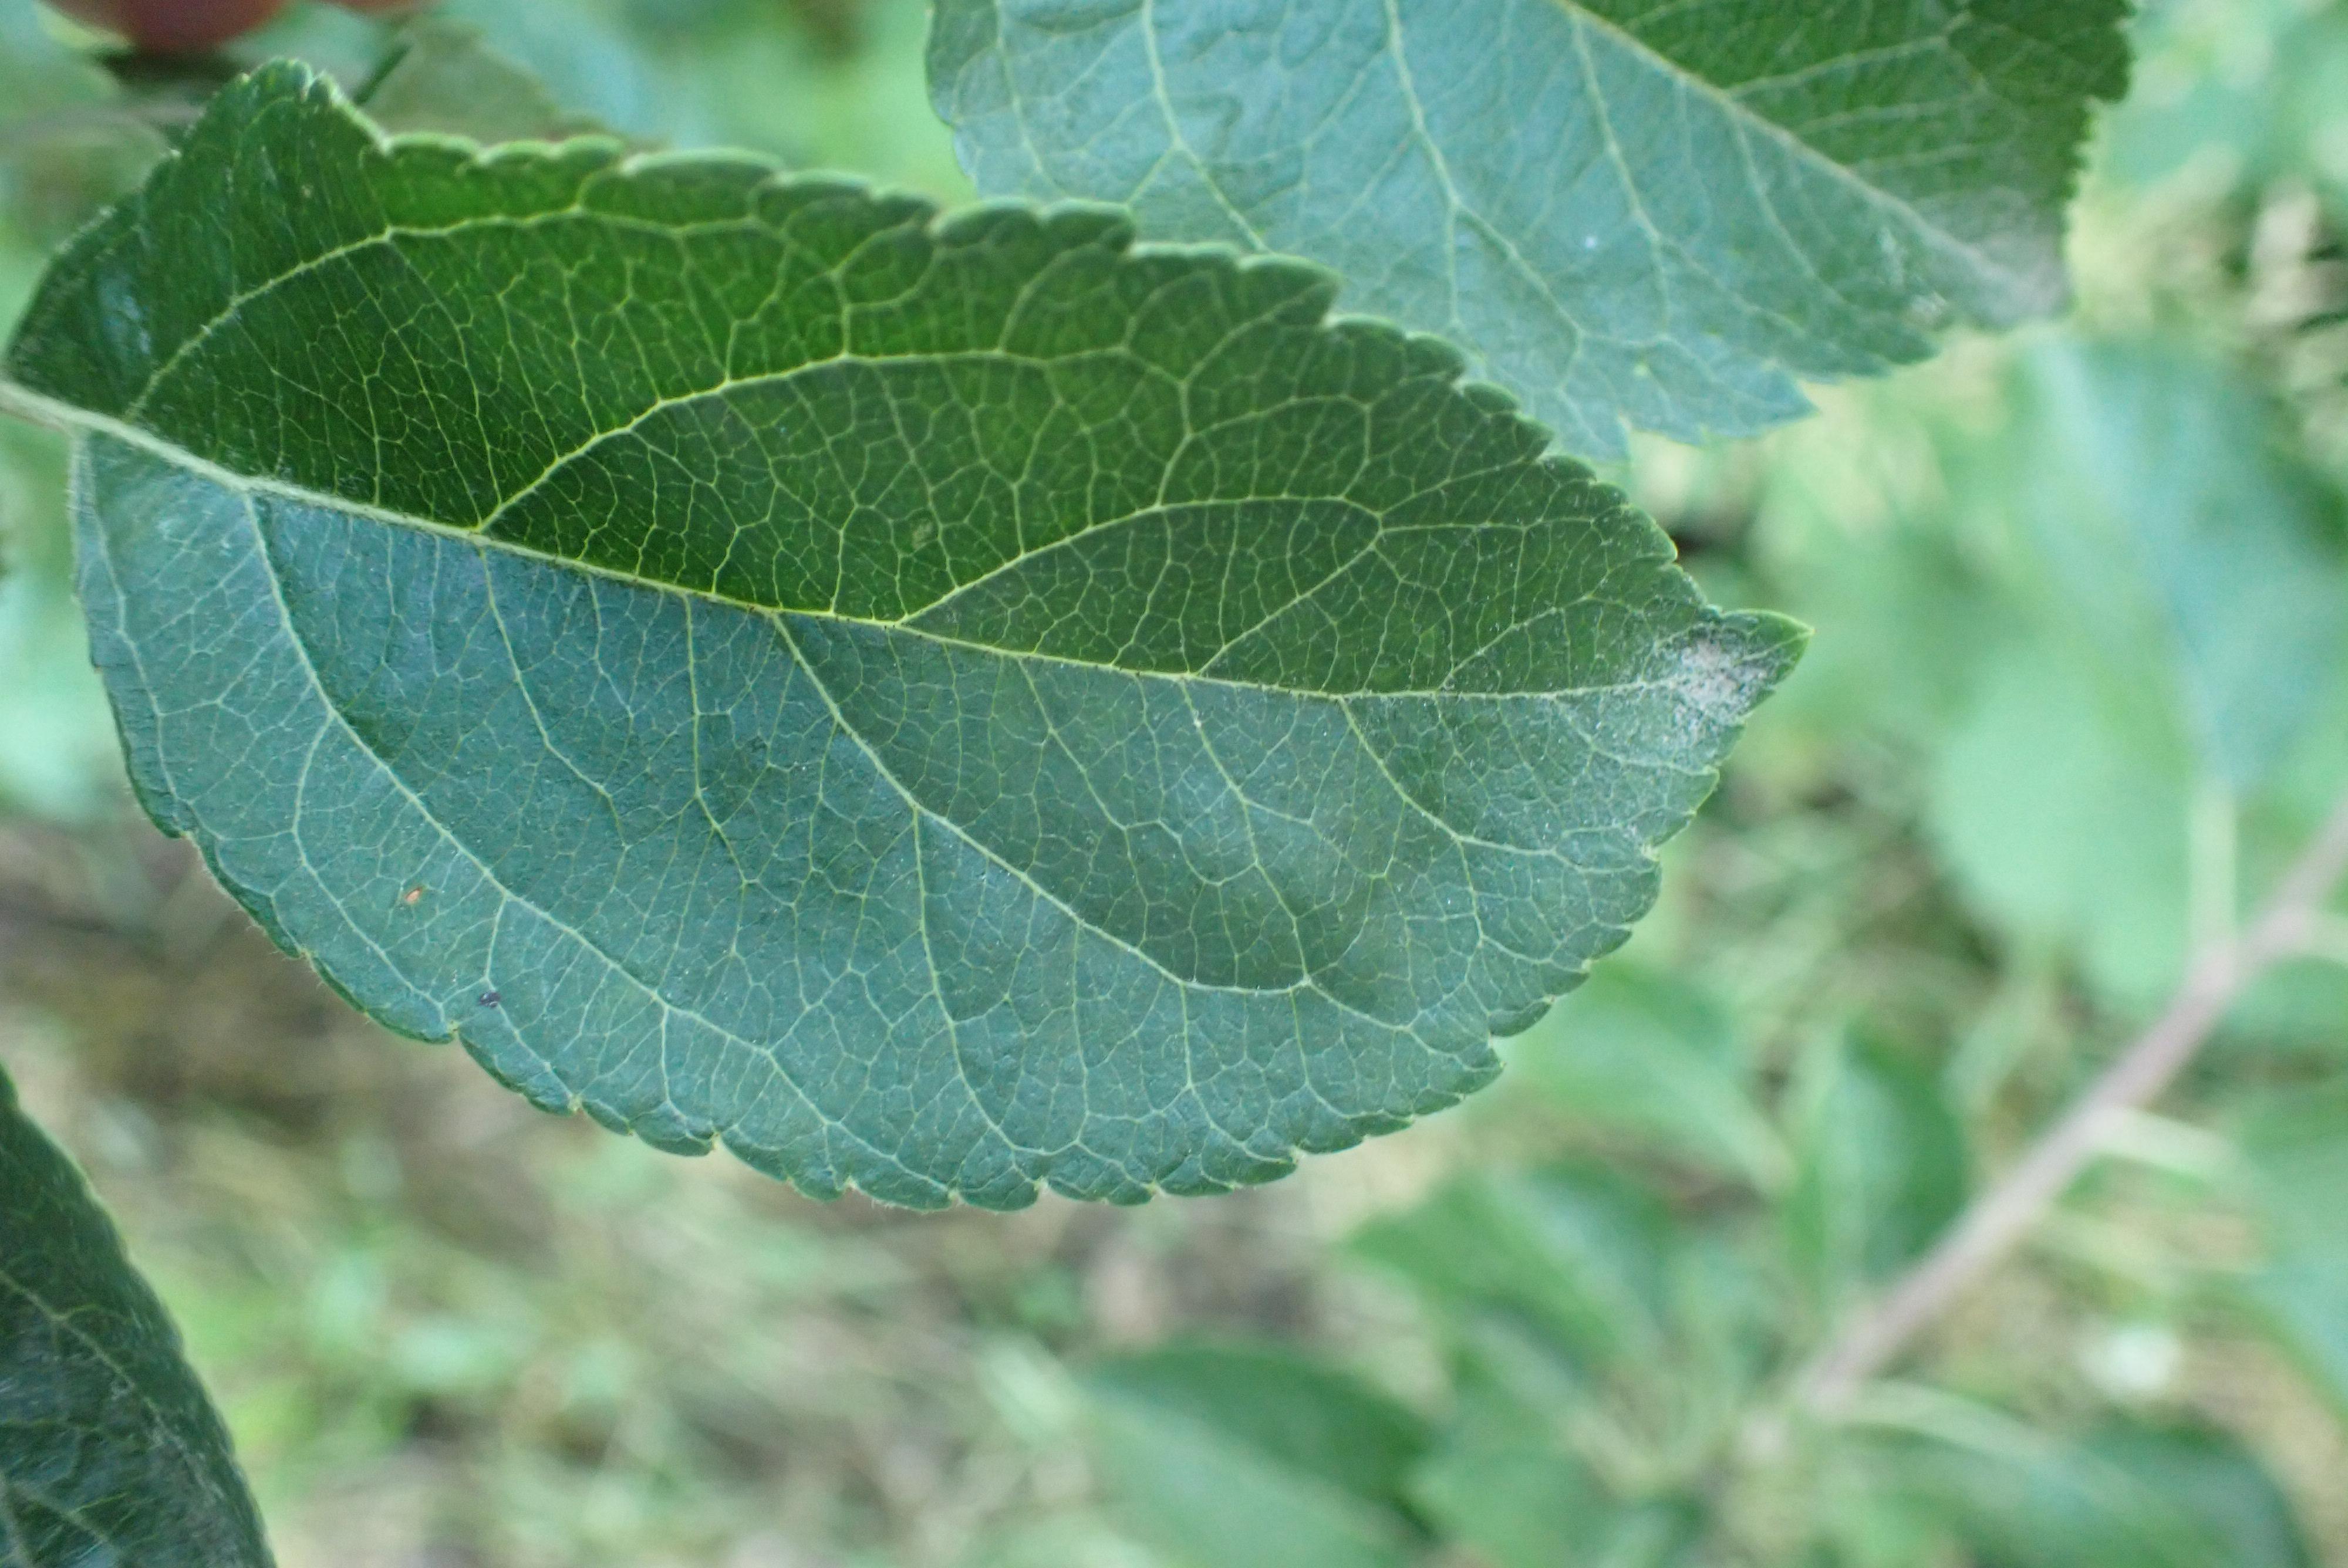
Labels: healthy